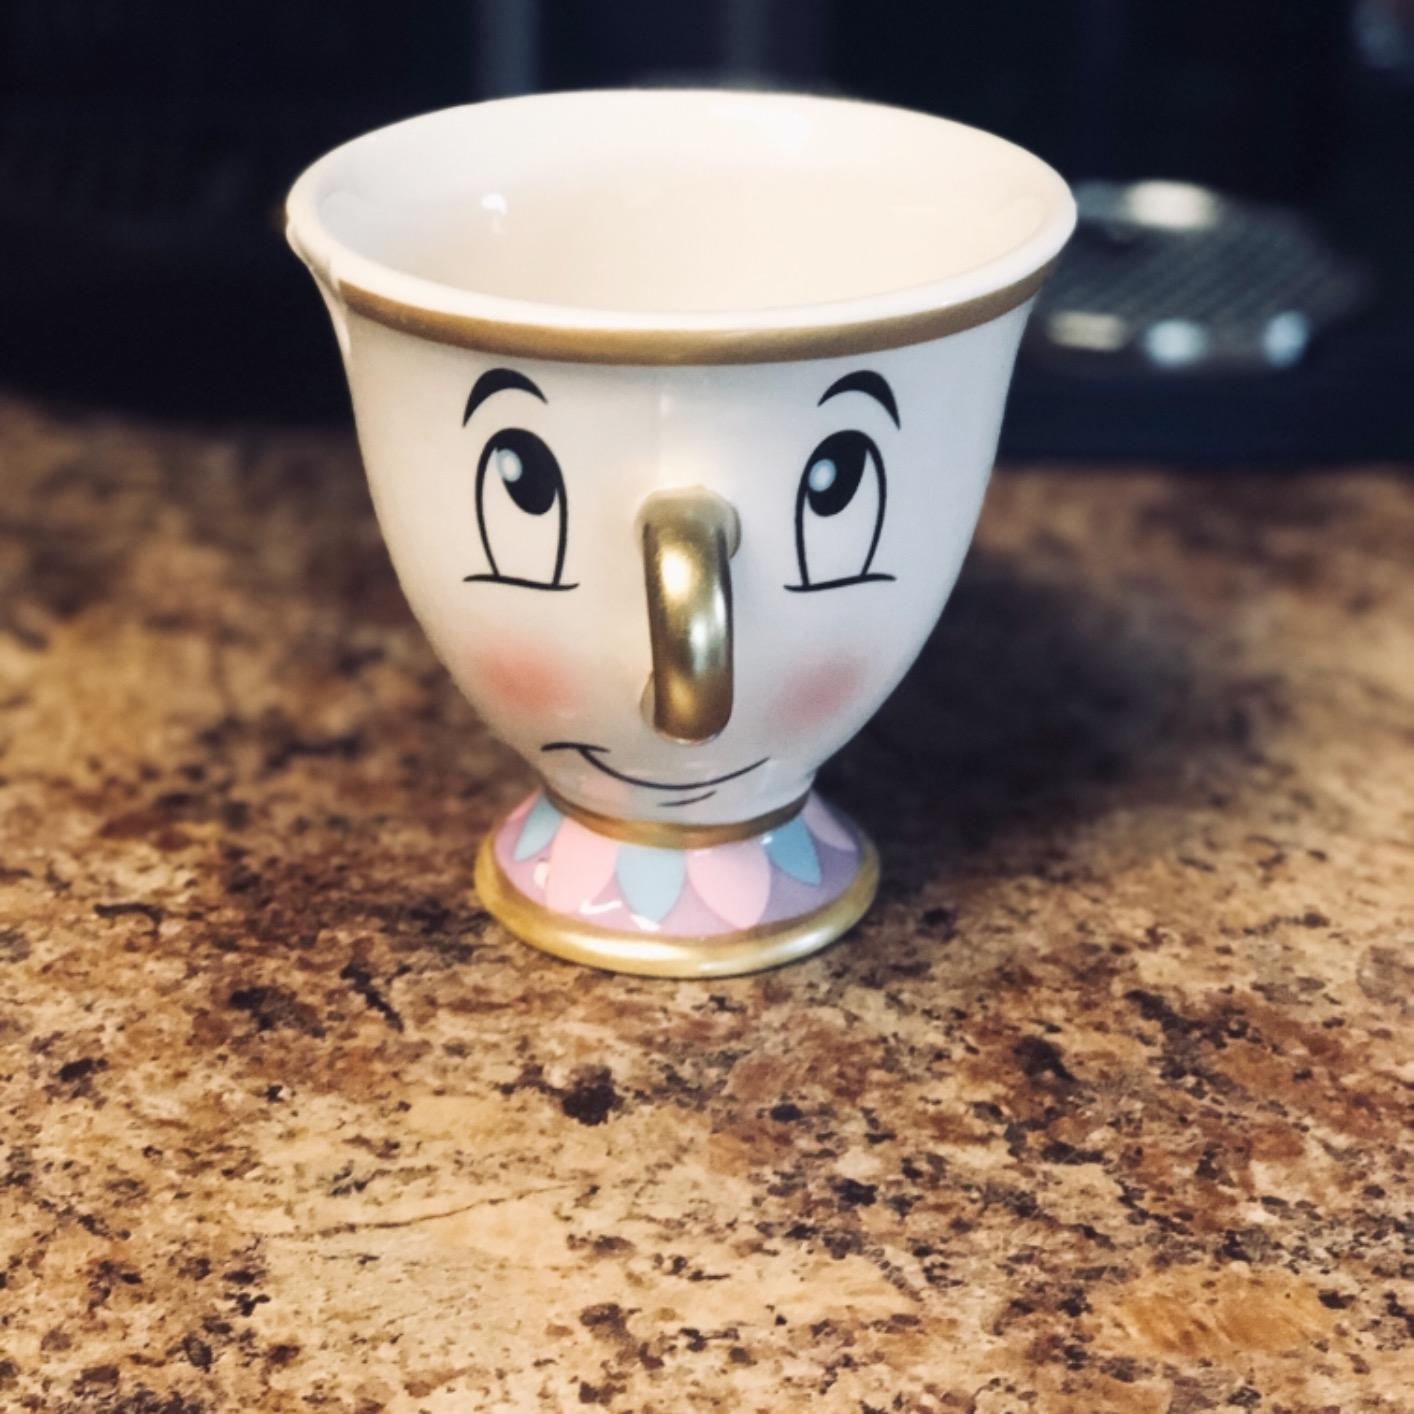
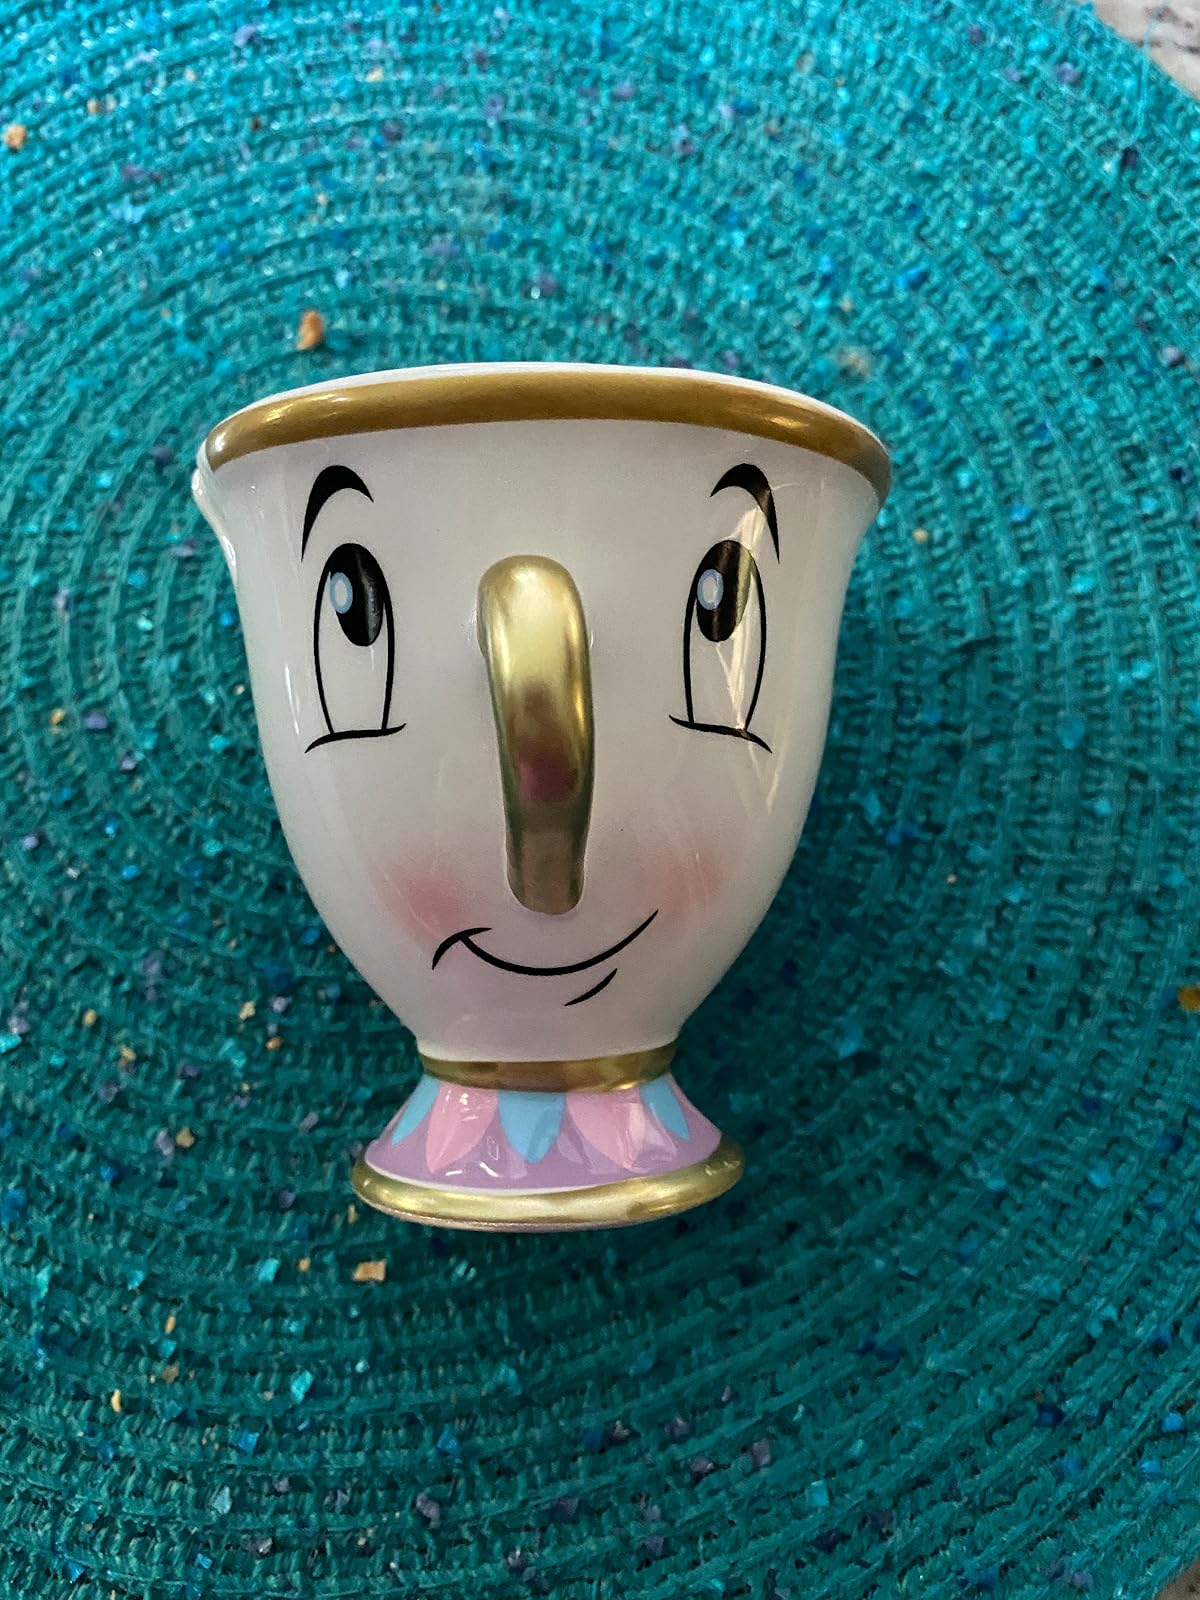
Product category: items_mug
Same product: yes